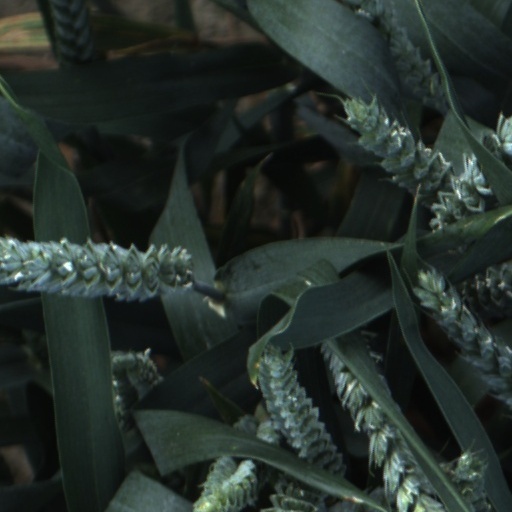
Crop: wheat